Beckley, West Virginia

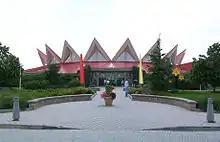
Tamarack Marketplace

The Beckley Exhibition Coal Mine is a preserved coal mine that offers daily tours and a history lesson on coal mining in Appalachia. Tamarack Marketplace, a showcase of Appalachian arts and crafts, was built in 1996 at a cost of $10 million and dedicated to former Governor Gaston Caperton. The city also hosts the Youth Museum of Southern West Virginia, which includes a planetarium, boxcars and a homestead with a weaver's shed.